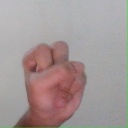
अक्षर: स